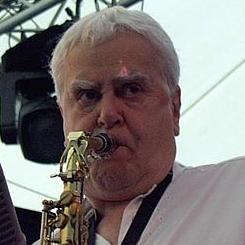
Age: 79